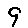
Label: 9